Richard Schiff

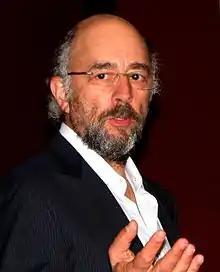
Schiff in May 2009

Schiff had a cameo appearance as himself in the second-season finale of the series "Entourage". The scene has Schiff at lunch with his agent Ari Gold, where he declares a desire to act in action movies. He appeared again as a fictionalized version of himself in "Entourage" (2015). He also starred in the premiere run of "Underneath the Lintel", a one-act, single-character play by Glen Berger, at the George Street Playhouse in New Brunswick, New Jersey. In February 2007, he appeared in the West End production of "Underneath the Lintel" in the Duchess Theatre in London, England, and appeared on BBC Radio Five Live and talked at length to Simon Mayo about his experiences acting in "The West Wing" and his new West End production. In 2007, he appeared as Philip Cowen in the season finale of "Burn Notice". A radio version of "Underneath the Lintel", performed by Schiff, was broadcast by BBC Radio 4 on January 5, 2008. Schiff starred in Lanford Wilson's "Talley's Folly" at the McCarter Theatre Center in Princeton, New Jersey in fall 2008 as accountant Matt Friedman, opposite Margot White as Sally Talley. Later that year Schiff co-starred in "Last Chance Harvey" with Dustin Hoffman and Emma Thompson and "Another Harvest Moon" with Ernest Borgnine and appeared in the season finale of "Eli Stone".